Cogs (video game)

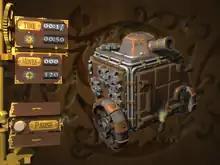
"Cogs" screenshot showing the "Siege Engine" puzzle; this puzzle involves both gears (left face) and pipes (right face) that must be manipulated ultimately to turn the device's wheels.

"Cogs" is built on a number of puzzles that mimic sliding block puzzles. Each level, representing some three-dimensional object, has various objectives, but generally involve moving tiles to connect sets of gears, piping, and other physical elements to make that object behave in a specific manner, such as providing gear power to turn wheels. As objects are three dimensional, the player may need to manipulate puzzles on multiple faces or faces that wrap around the object, or consider the front and back-sides of tiles. The player is free to rotate the virtual object to identify how to arrange the tiles correctly.